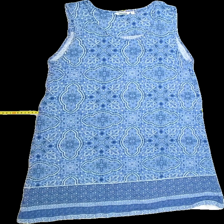
View: front
Type: Dress
Category: Ladies
Brand: Indiska
Colors: Multicolor, Blue, Black, White
Material: 100%viscose
Pattern: Floral print
Cut: Long, C-collar
Size: M
Season: Summer
Price range: <50
Recommended usage: Reuse